Rebellion of the Alpujarras (1499–1501)

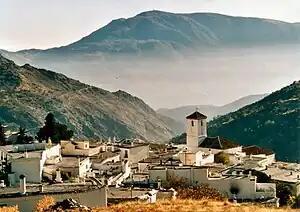
Capileira, an Alpujarran village, in 2000, which retains many features from the time of Muslim inhabitants. The uprisings took place in such villages.

On 18 December 1499, as part of this effort, constable Velasco de Barrionuevo and an assistant were taking a female "elche" from the Albayzín for such questioning. When they passed through a square, she shouted that she was being forced to become Christian. The officials were then surrounded by a hostile crowd, the constable was killed and the assistant managed to escape after being sheltered by a local Muslim woman.